Baháʼí Faith in Chad

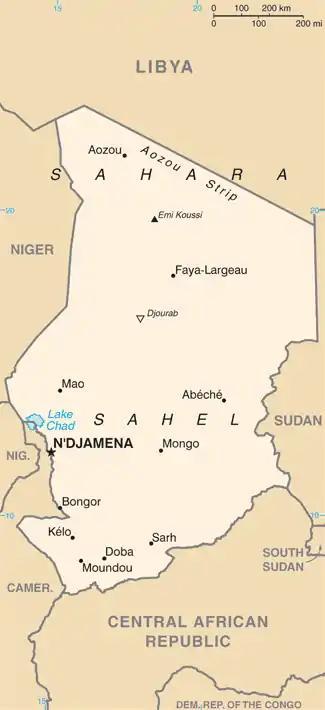
Map of Chad

In 1972 (and again in 1974) the Baháʼís of Chad celebrated the first United Nations Day of Chad. The public meeting held at the national Baháʼí center with the cooperation of United Nations Development Program Resident Representative featured an assistant of the UN Representative who spoke and offered literature while a Baháʼí spoke of the Baháʼí teachings - the event was covered by print and radio media in Chad and 50 people attended the meeting. The third national convention was held in Sarh in southern Chad where the mayor had donate use of the city's municipal center. In 1974 prayers were published translated into Massa, Ngambay and Kanuri languages. In October 1976 the Baháʼís held a national conference on the progress of the religion as part of a wave of such conferences across the world. Following the conference waves of traveling Baháʼís, some from Iran, brought the religion to villages as well as offering institutes to promote understanding of the religion and classes for children. In January 1977 the Baháʼís in Sahr held a conference for women at which only 12 of the 40 participants were Baháʼís following which a wave of conversions included half women. Other conferences continued through summer 1977. The community of Chad avoided being banned as part of a sweep across several Sub-Saharan countries. Chad was one of the countries Baháʼí organized a series of events in honor of the International Year of the Child, 1979. A Baháʼí consultant traveled western Africa including Chad assisting communities in their efforts. Though the consultant took ill in Chad, the program developed was the most successful in the region. A children's committee organized institutes for 125 villages and themselves conducted the meetings and produced a set of lesson plans in both French and English that was distributed to other West African communities. In 1981 the national convention was held in Moïssala In 1982 sixty of the local assemblies of Chad were designated as leaders in their regions to help nearby communities organize their religious meetings while at the same time a regional permanent institute was finished in Manda. In 1983 crowd surpassing the seats allotted turns out for a film describing Baháʼí pilgrimage in Moïssala.